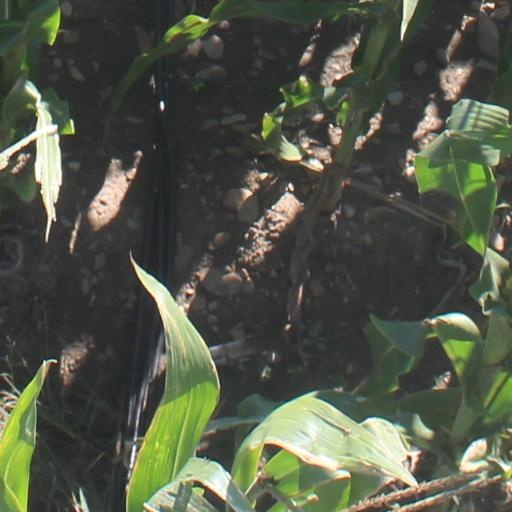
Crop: maize; corn